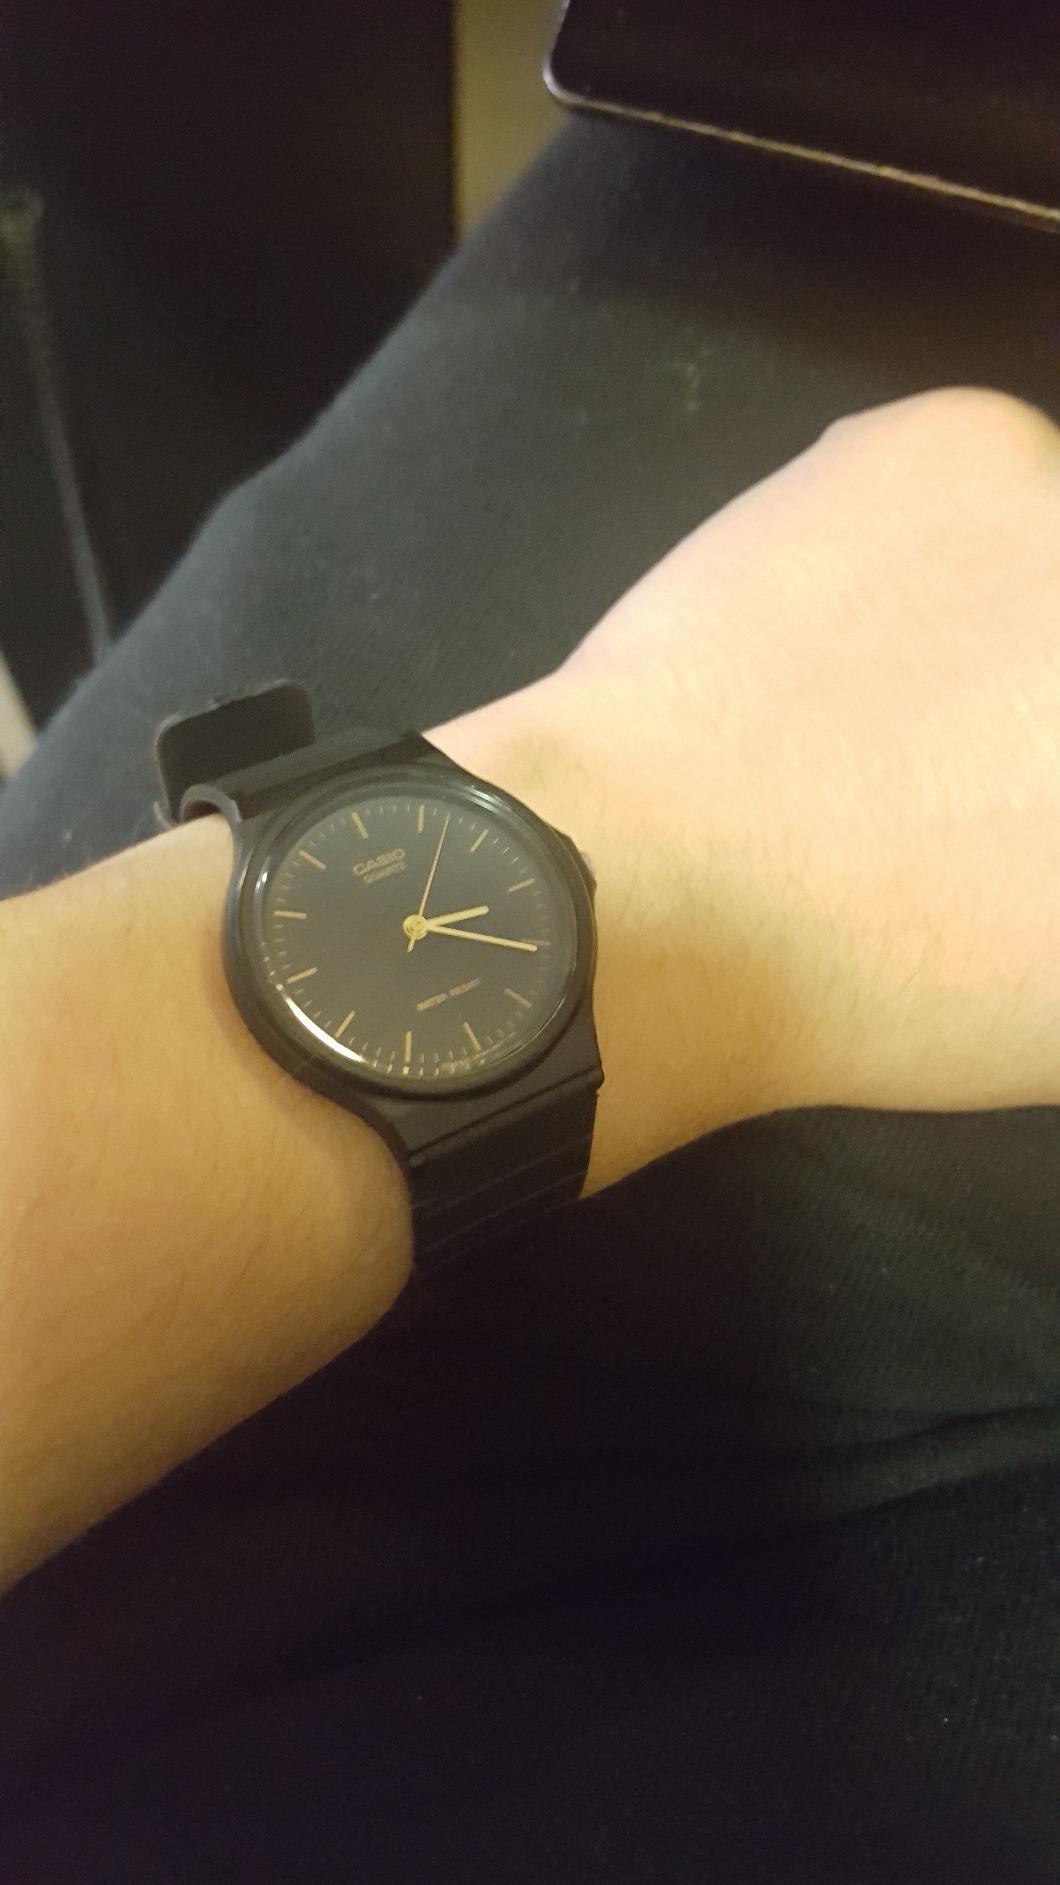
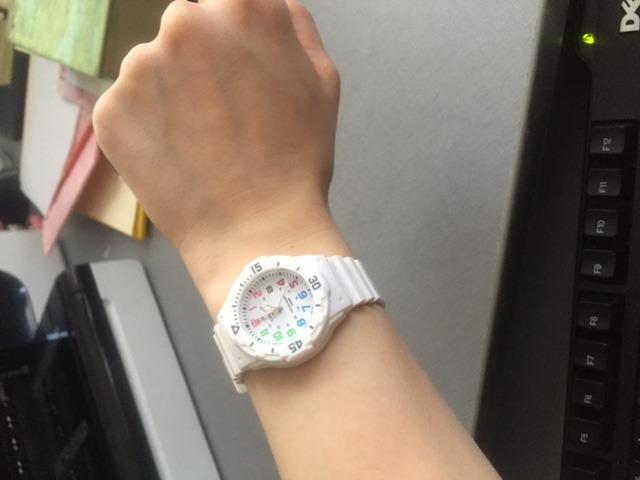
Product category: accessories_watch
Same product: no